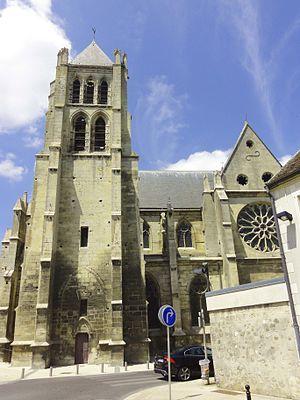
Vue depuis le sud.
L'église Notre-Dame de Chambly est une église catholique paroissiale située au cœur de la ville de Chambly, en France. Selon la tradition, l'impulsion pour sa construction a été donnée par saint Louis, quand il a séjourné dans la ville en 1248. Le chantier n'est apparemment pas lancé tout de suite, mais vers 1260 seulement. Il commence par le chœur, et se termine par la nef vers 1280 environ. Le chœur et ses chapelles adoptent un parti conservateur pour l'époque et affichent un style gothique rayonnant à son apogée, comme au moment de la construction de la Sainte-Chapelle, mais les fenêtres du transept et de la nef indiquent le style rayonnant tardif. En même temps la belle homogénéité de l'ensemble de l'église, la cohérence du plan et l'absence de marques d'interruption des travaux indiquent une progression rapide du chantier, et permettent de conclure à un achèvement vers 1280 environ. Avec une longueur de 53 m et une largeur de 20 m, l'église de Chambly représente l'une des principales réalisations rayonnantes de la région. L'édifice séduit par la clarté de sa conception, sa régularité, son élégance sévère et ses justes proportions.